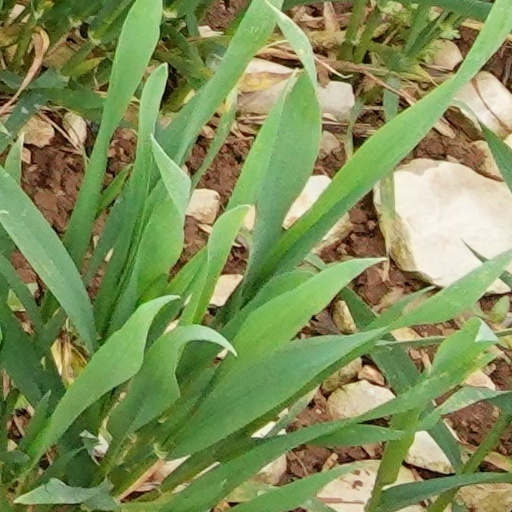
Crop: wheat